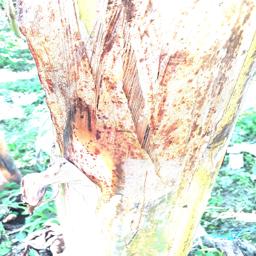
Label: PSEUDOSTEM WEEVIL